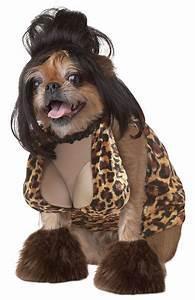
dog